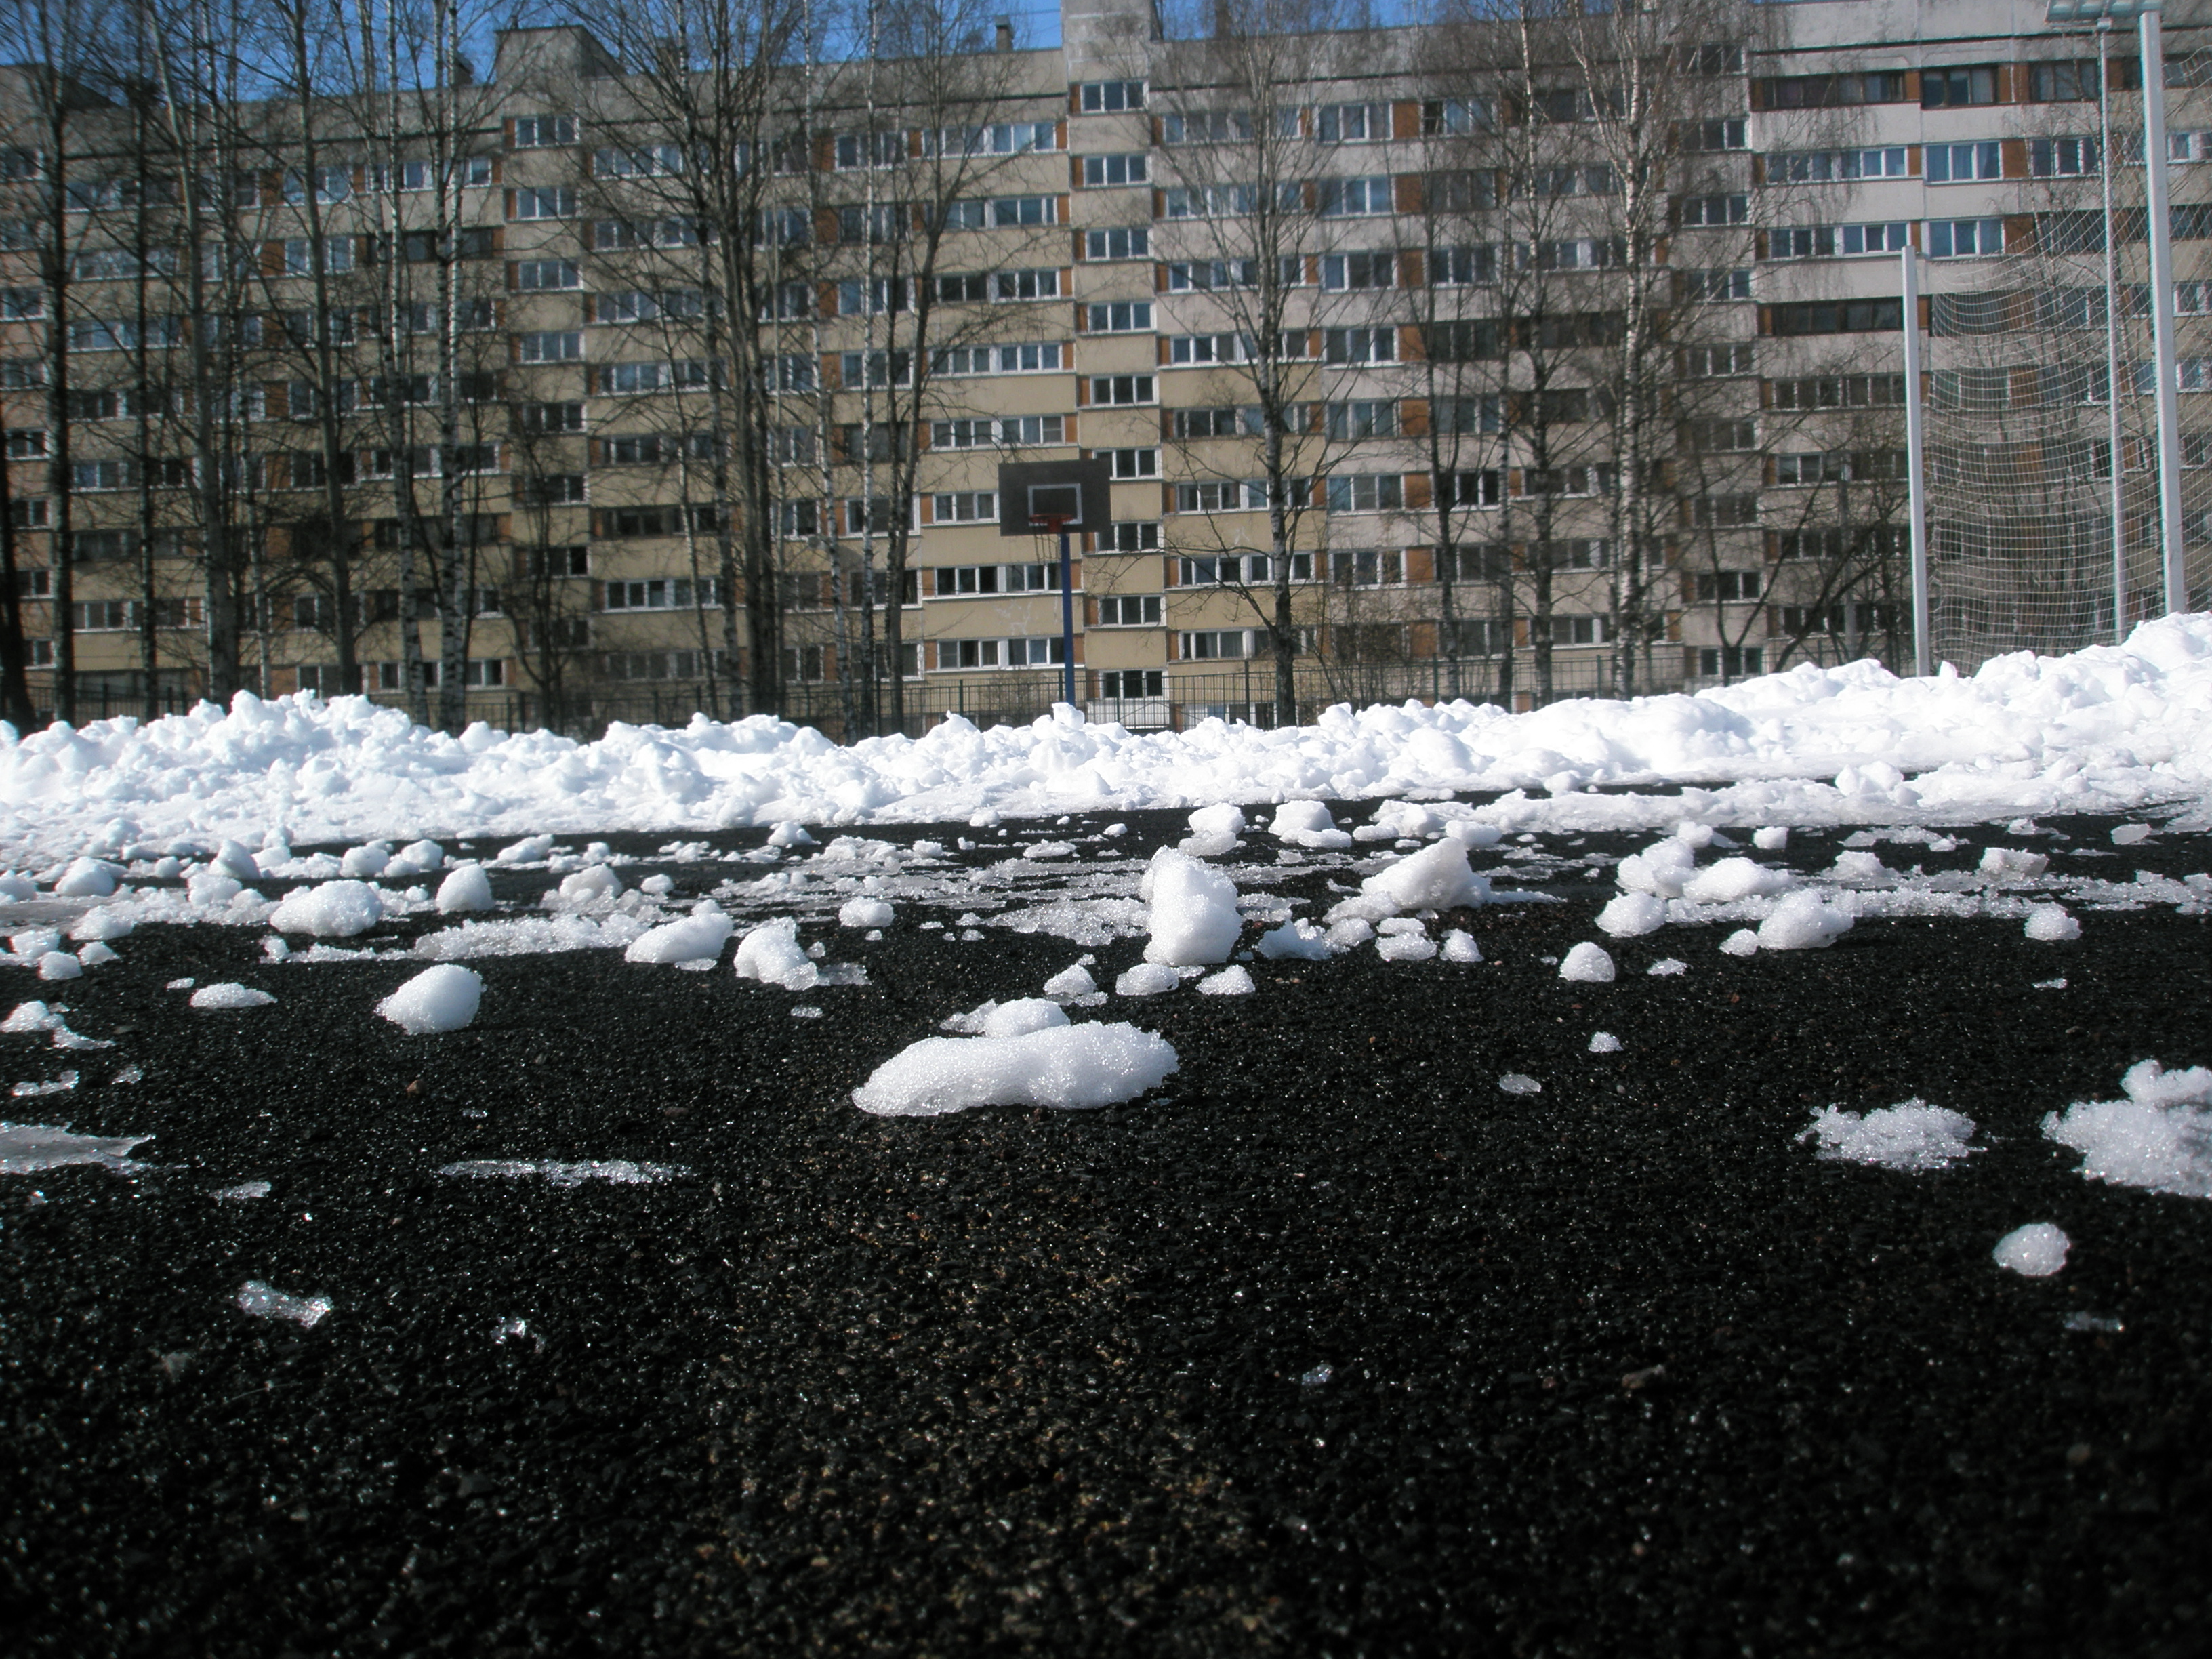
images, building, snow, road surface, branch, asphalt, window, freezing, sunlight, grass, tower block, urban design, sky, Tints and shades, city, roof, condominium, urban area, winter, precipitation, road, reflection, frost, soil, facade, street, mixed use, apartment, sidewalk, landscape, shadow, monochrome photography, downtown, suburb, monochrome, daylighting, ice, cityscape, winter storm